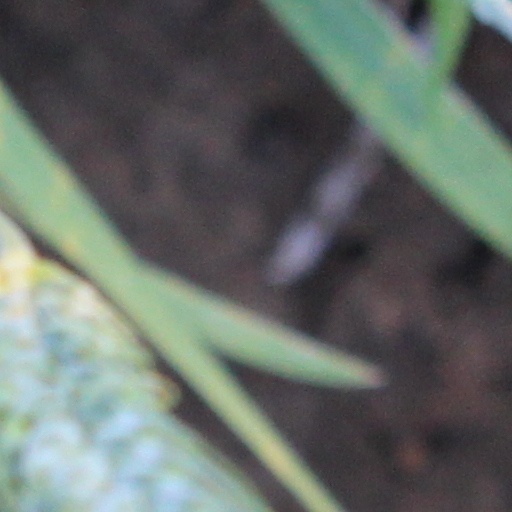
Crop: wheat